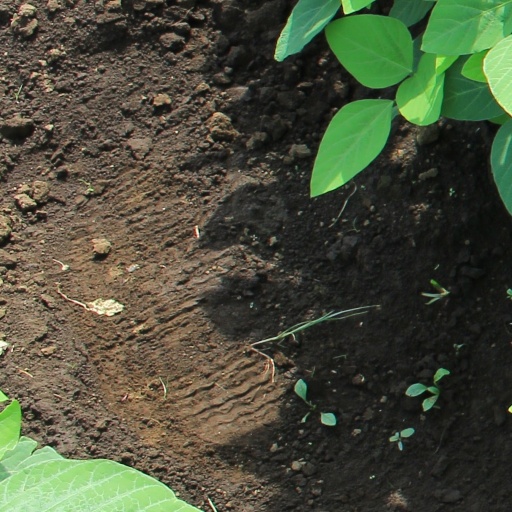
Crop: soybean